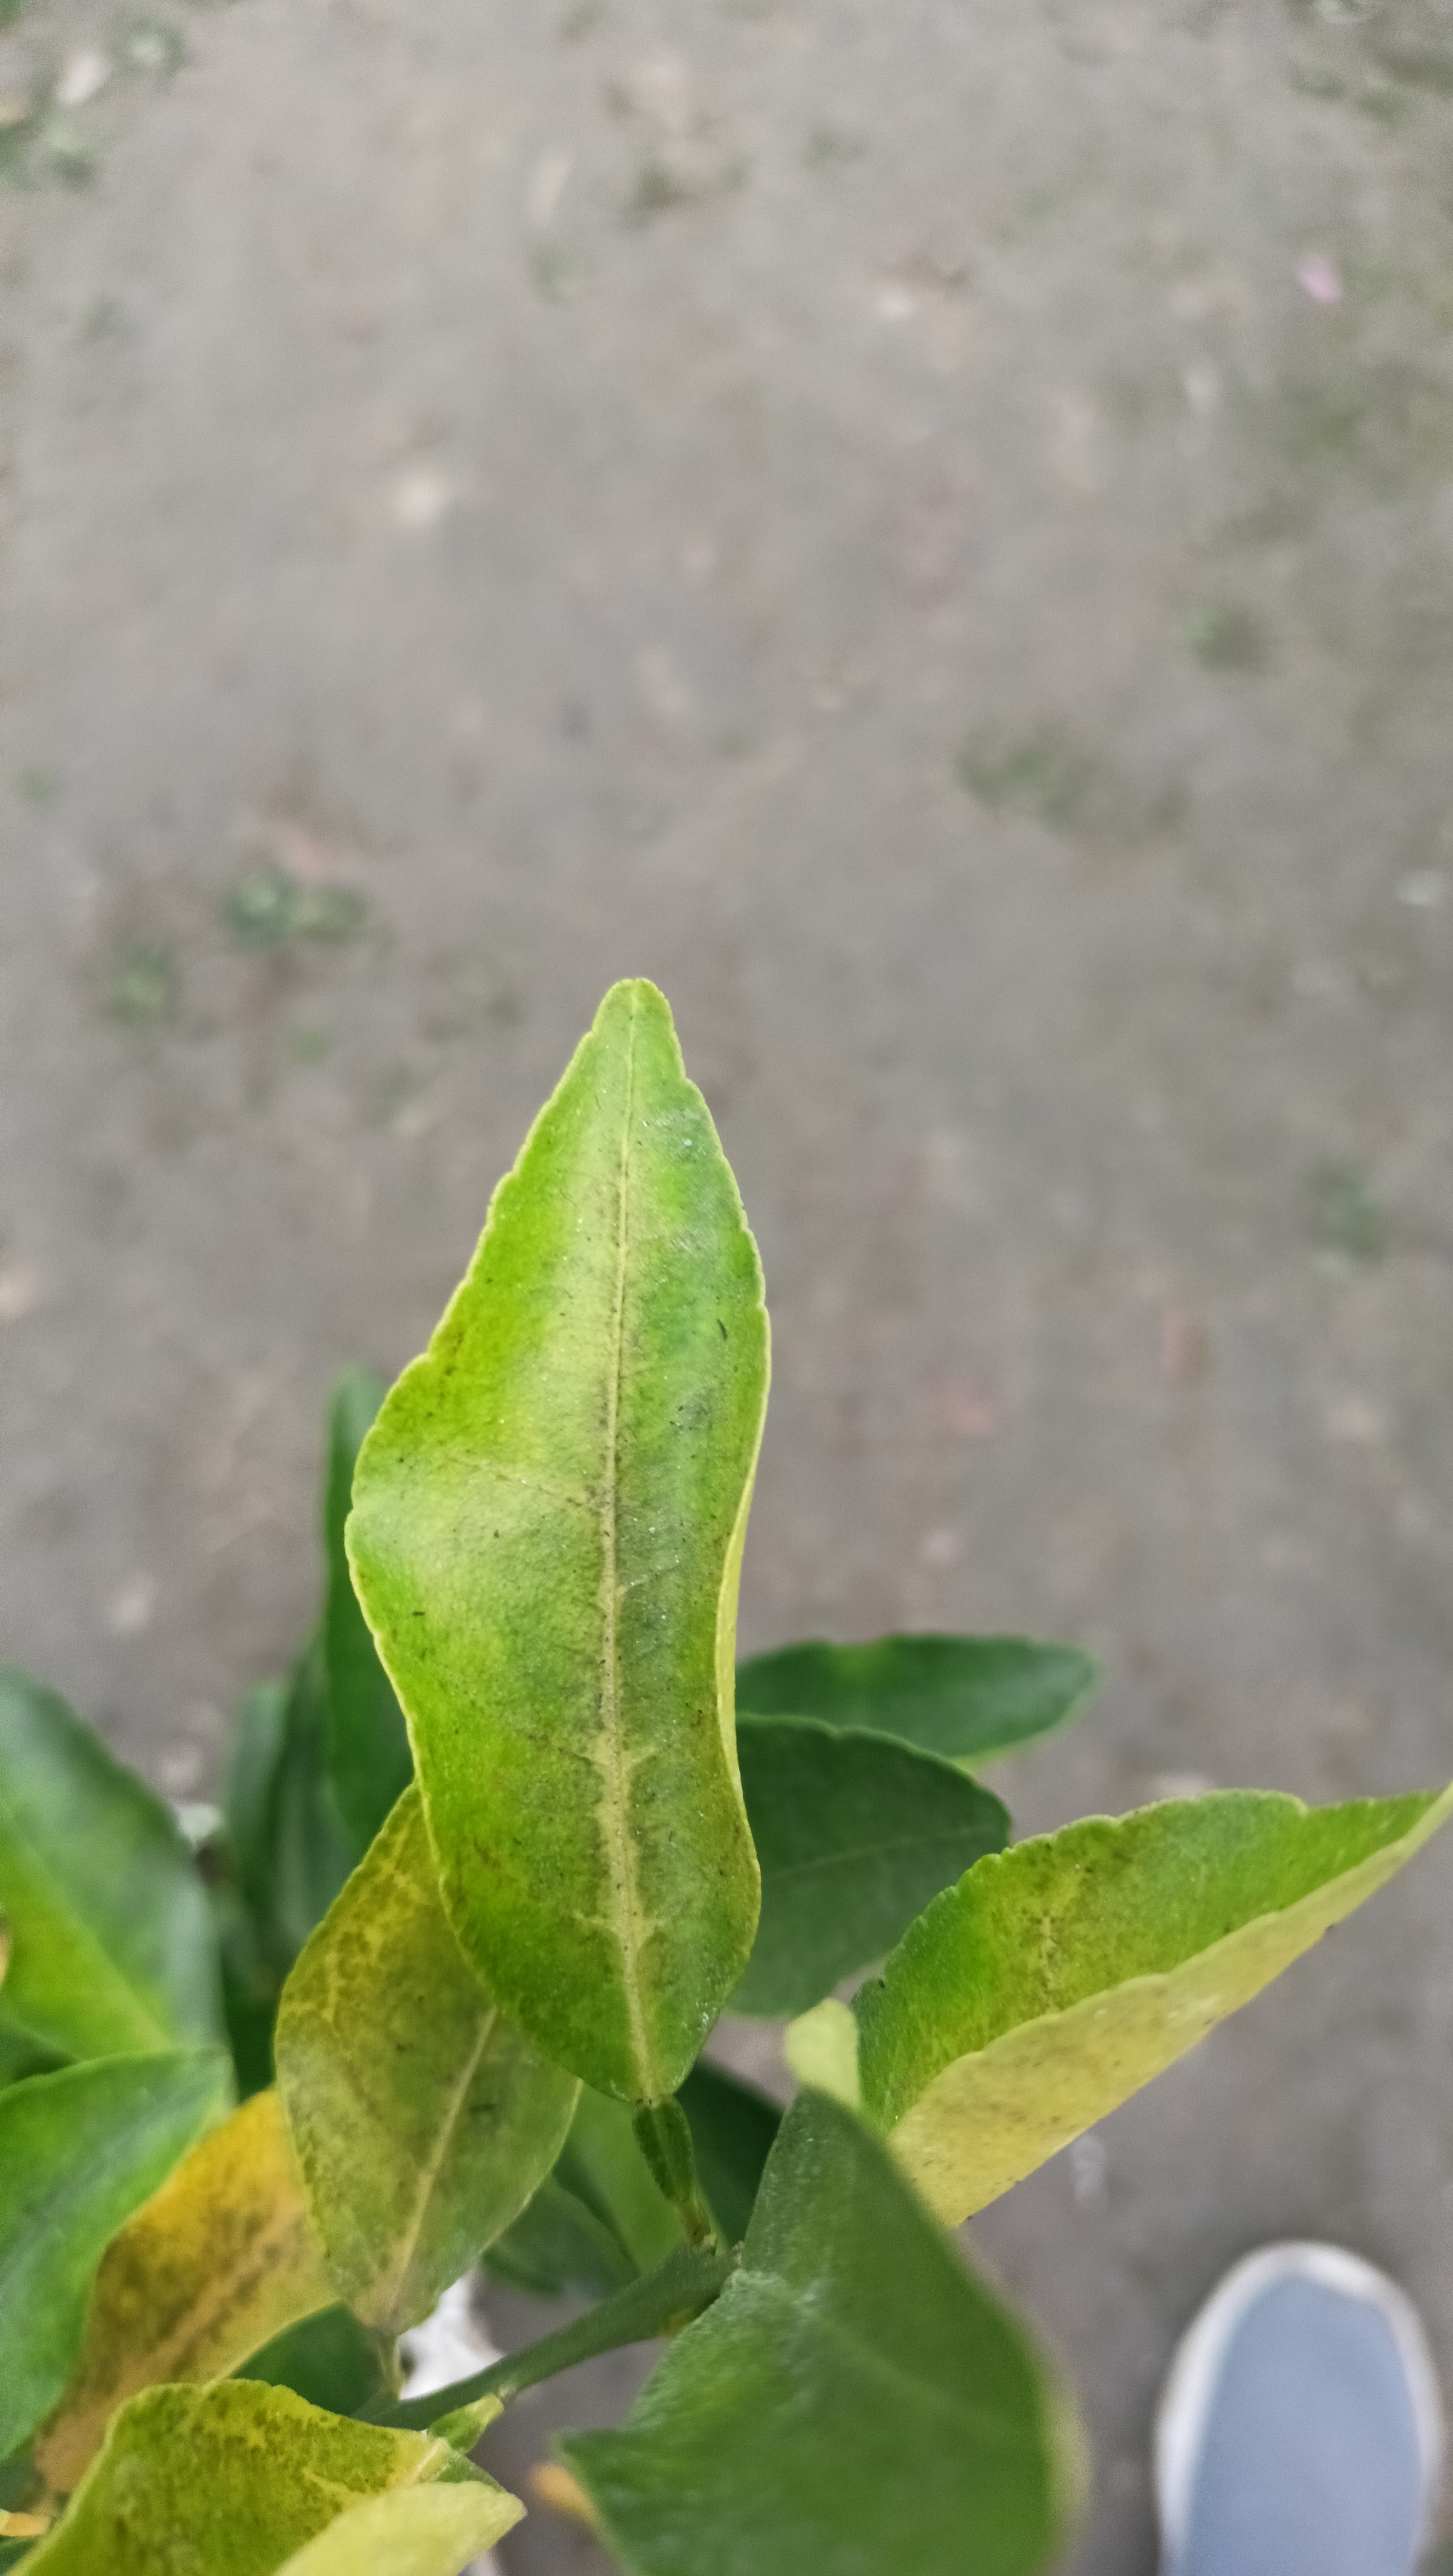
Mandarin leaf variety: Darjeling